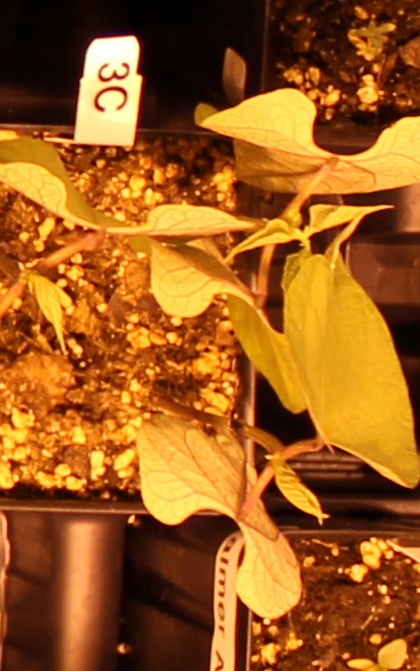
Label: Blackbean